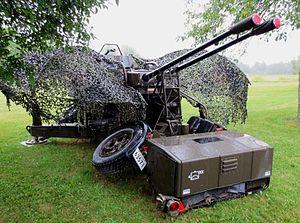
Le Oerlikon 35 mm 35 × 228 mm est un canon antiaérien bitube fabriqué par Oerlikon Contraves. Il a d'abord été désigné 2 ZLA/353 ML, puis GDF-001. Il a été développé à la fin des années 1950 et est utilisé aujourd'hui dans une trentaine de pays. L'Oerlikon Millennium constitue son évolution.
Le 4ᵉ Régiment d'artillerie (Appui général) [4e Régt ] anciennement 4ᵉ Régiment d'artillerie antiaérienne est un régiment de l'Artillerie royale canadienne de l'Armée canadienne des Forces armées canadiennes. Il fait partie de la 5ᵉ Division du Canada et est stationné sur la base des Forces canadiennes Gagetown au Nouveau-Brunswick.